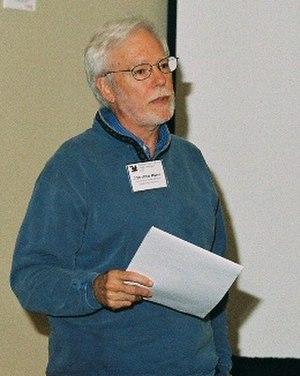
J Strother Moore est un informaticien américain. Il est professeur à l'université du Texas à Austin.